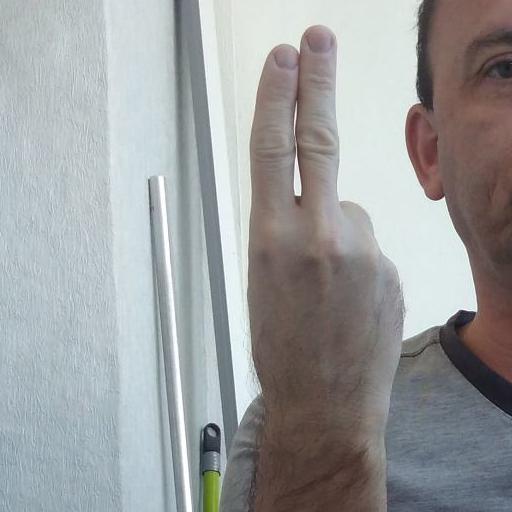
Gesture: two_up_inverted